Sarafotoxin

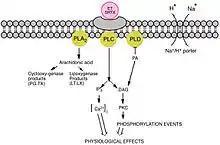
Safarotoxin (and endothelin) schematic pathway representation.

After the clinical symptoms of envenomations by "A.engaddensis" were first described in the 1970's, the cardiotoxic effects of its venom were published in 1984. In 1988, a few months after the discovery and structures of endothelins were first reported, sequences of the first sarafotoxins, SRTX-a, SRTX-b, and SRTX-c, were published. Similarity to the structures of endothelins sparked experiments in comparing both groups and proving related activity in tested subjects, results that were published just a year later.